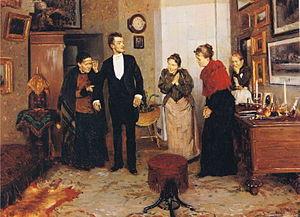
Vladimir Egorovitch Makovski, né le 7 février 1846 à Moscou et mort le 21 février 1920 à Petrograd, est un peintre de genre réaliste, portraitiste et collectionneur russe. Son fils Alexandre Makovski, ses frères Constantin et Nikolaï et sa sœur Alexandra Makovskaïa sont également des peintres réputés.